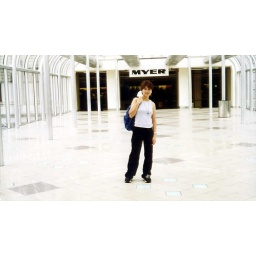
Sometime in February @ the bridge across the two buildings housing Myer.Melbourne, Australia